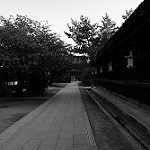
Label: B & W